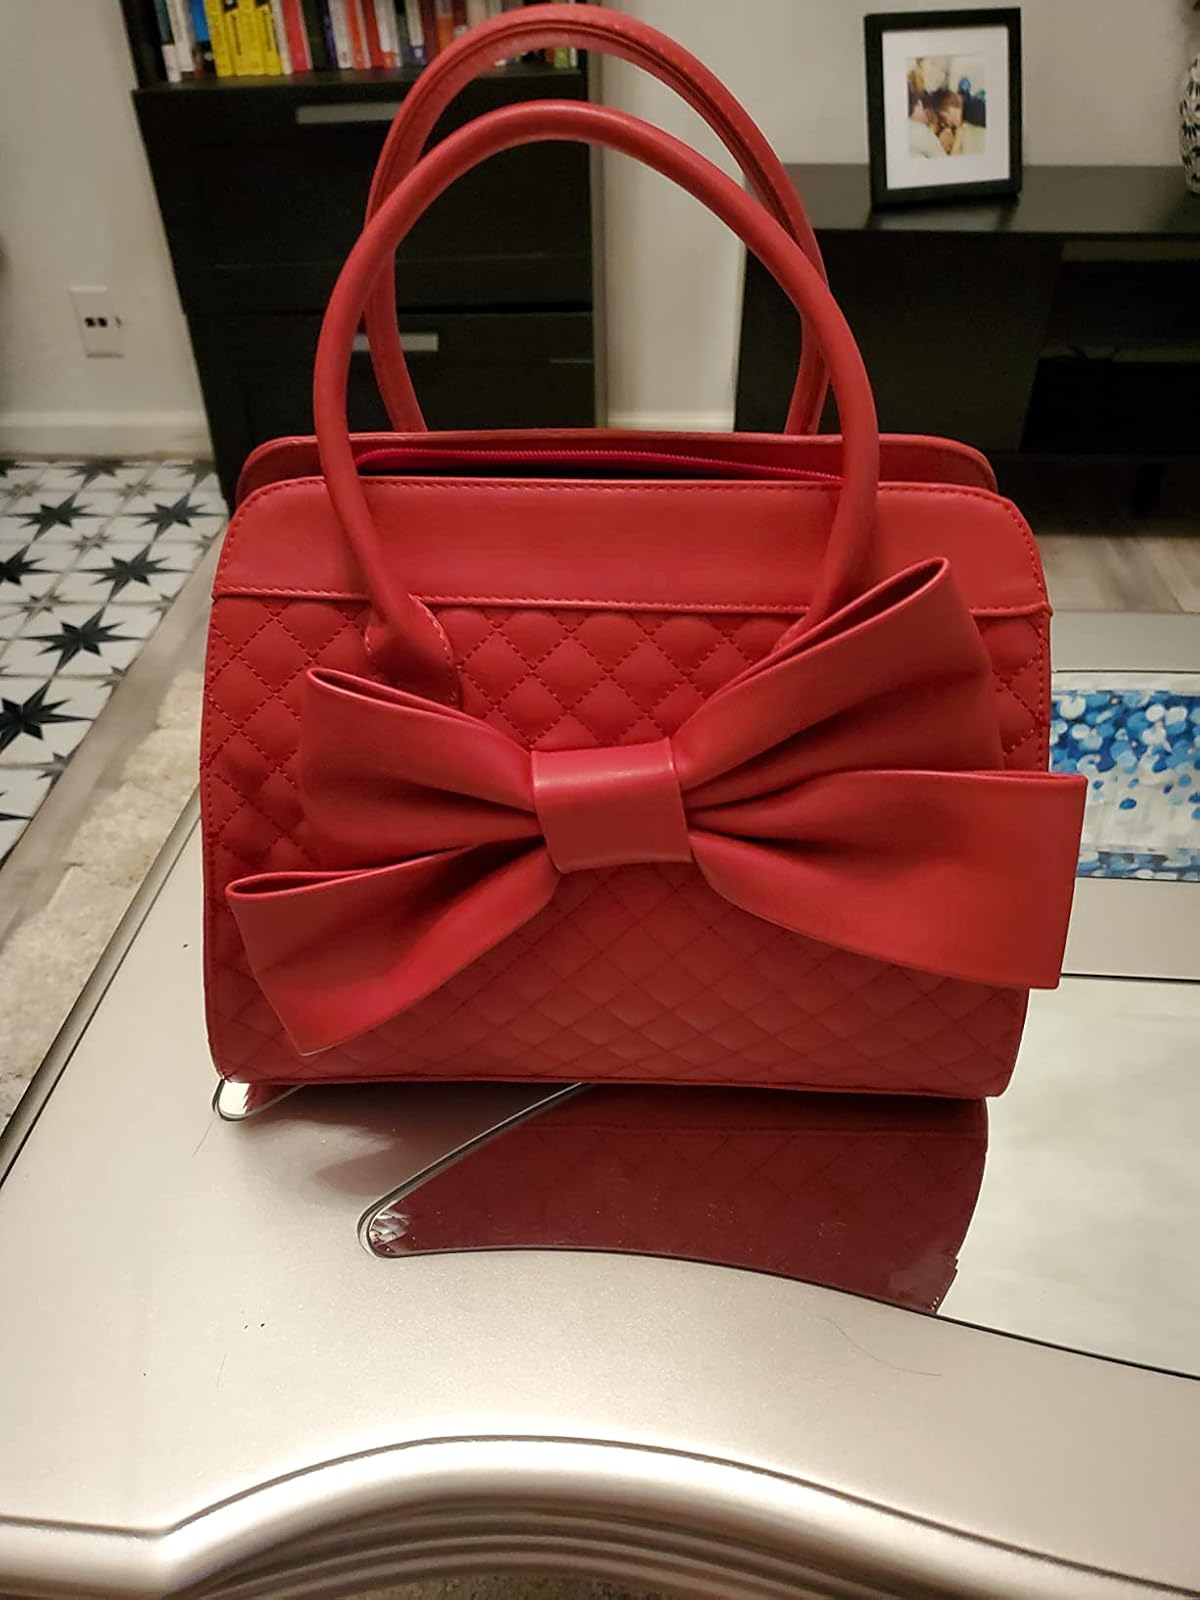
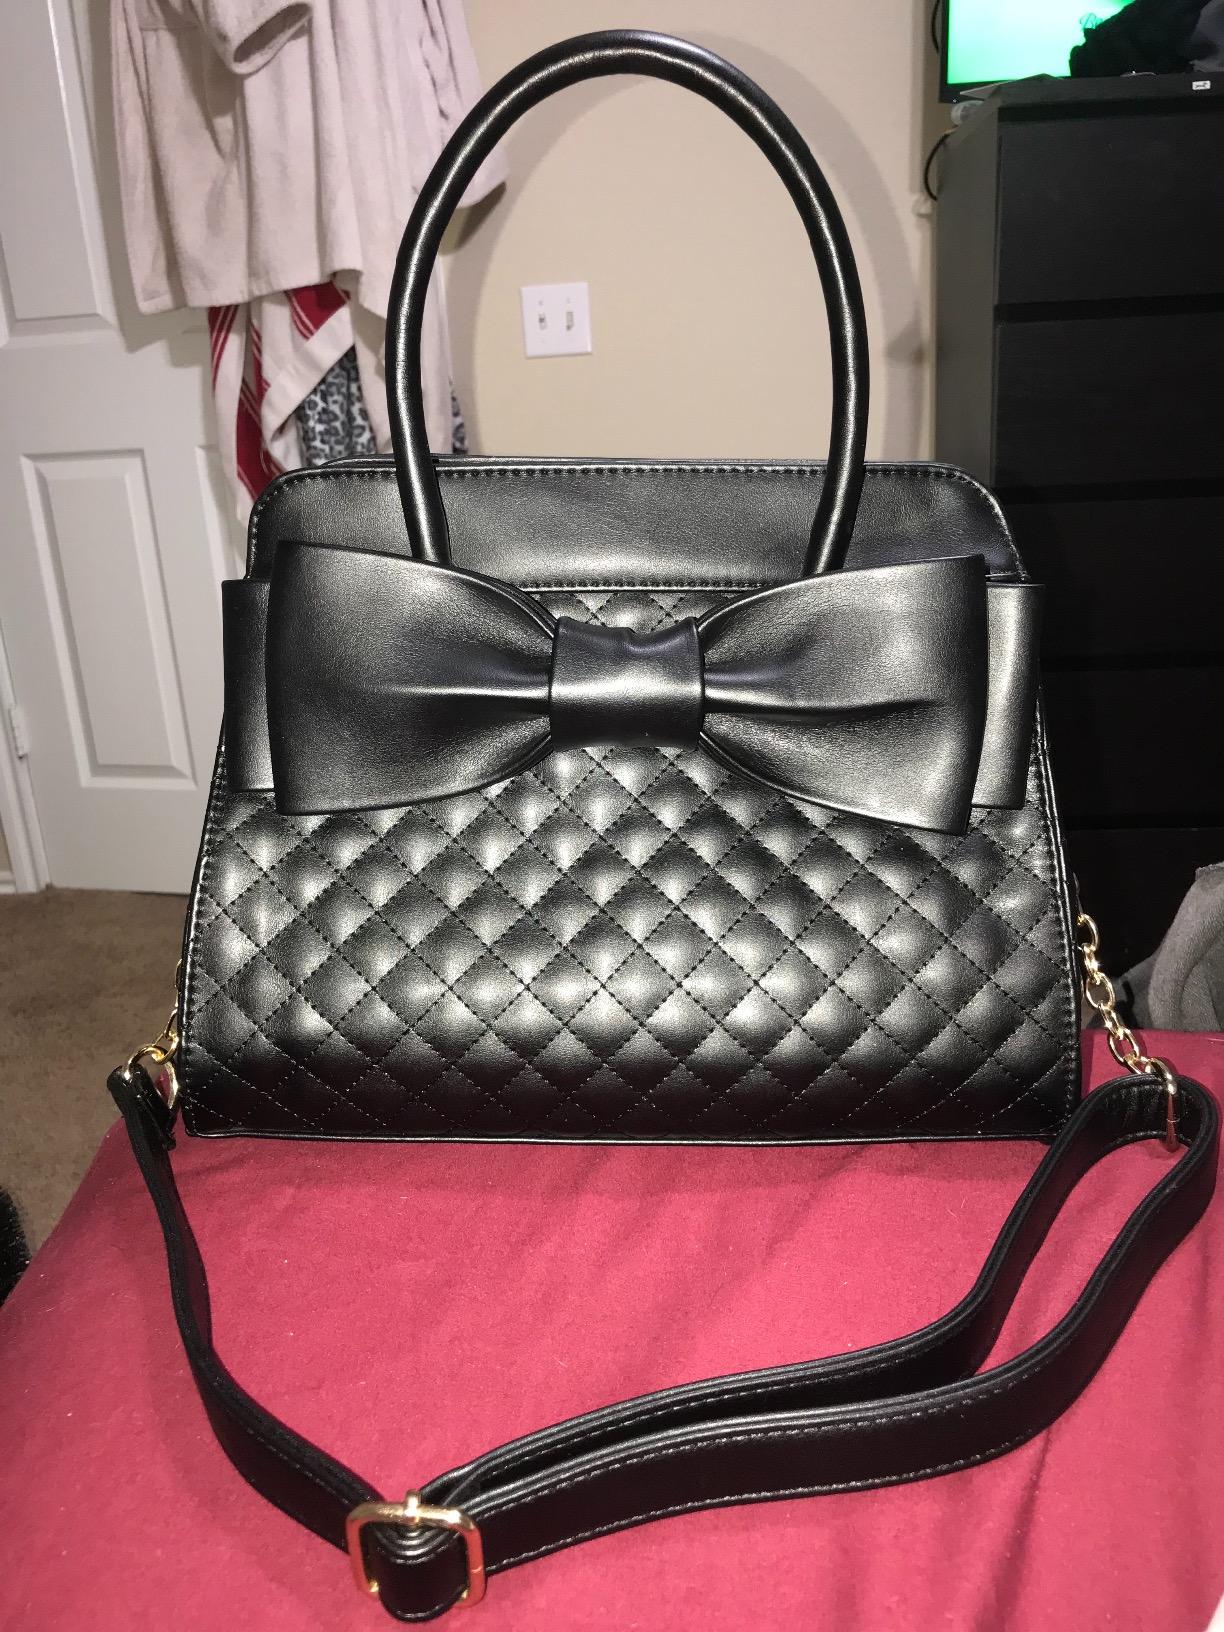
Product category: accessories_handbag
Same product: no